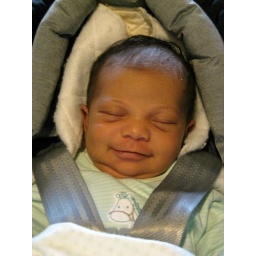
She liked the car ride, so Tiff left her in the carseat inside the house for a little bit.